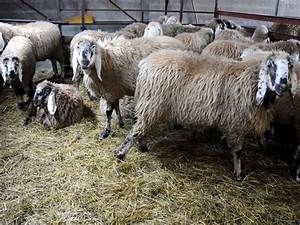
Label: sheep